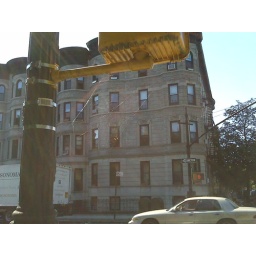
spiderweb and truck in front of our building